Francis Eginton

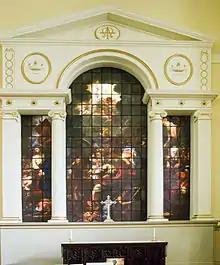
East window of St Paul's Church, Birmingham, Birmingham (1791).

Francis Eginton (1737–1805), sometimes spelled Egginton, was an English glass painter. He painted windows for cathedrals, churches, chapels and stately homes, etc., around the country, leaving 50 large works altogether; his work was also exported abroad. His masterpiece is "The Conversion of St. Paul", for the east window of St Paul's Church, Birmingham. He also developed a method for reproducing paintings mechanically.